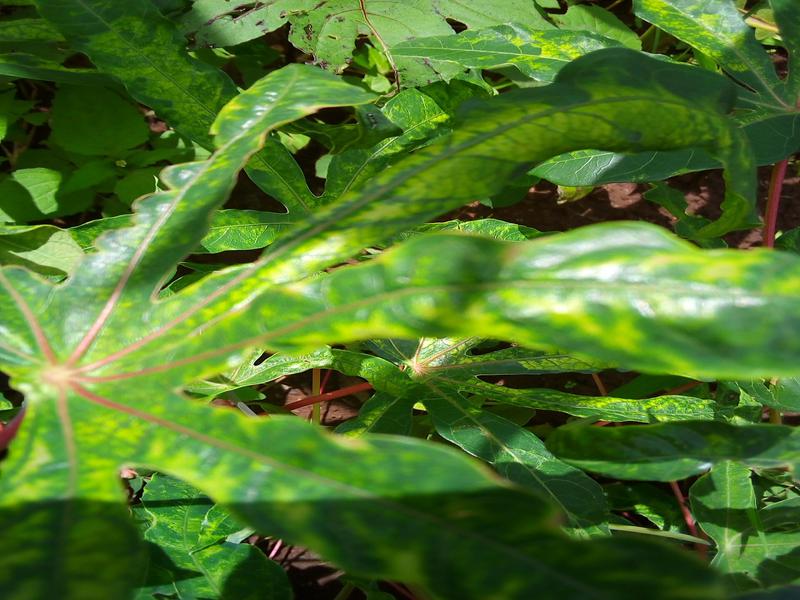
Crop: cassava
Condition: mosaic_disease